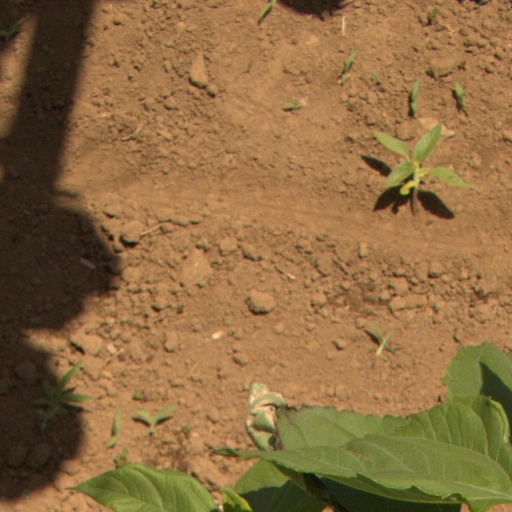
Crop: Jerusalem artichoke